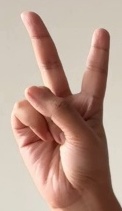
ASL sign: 2